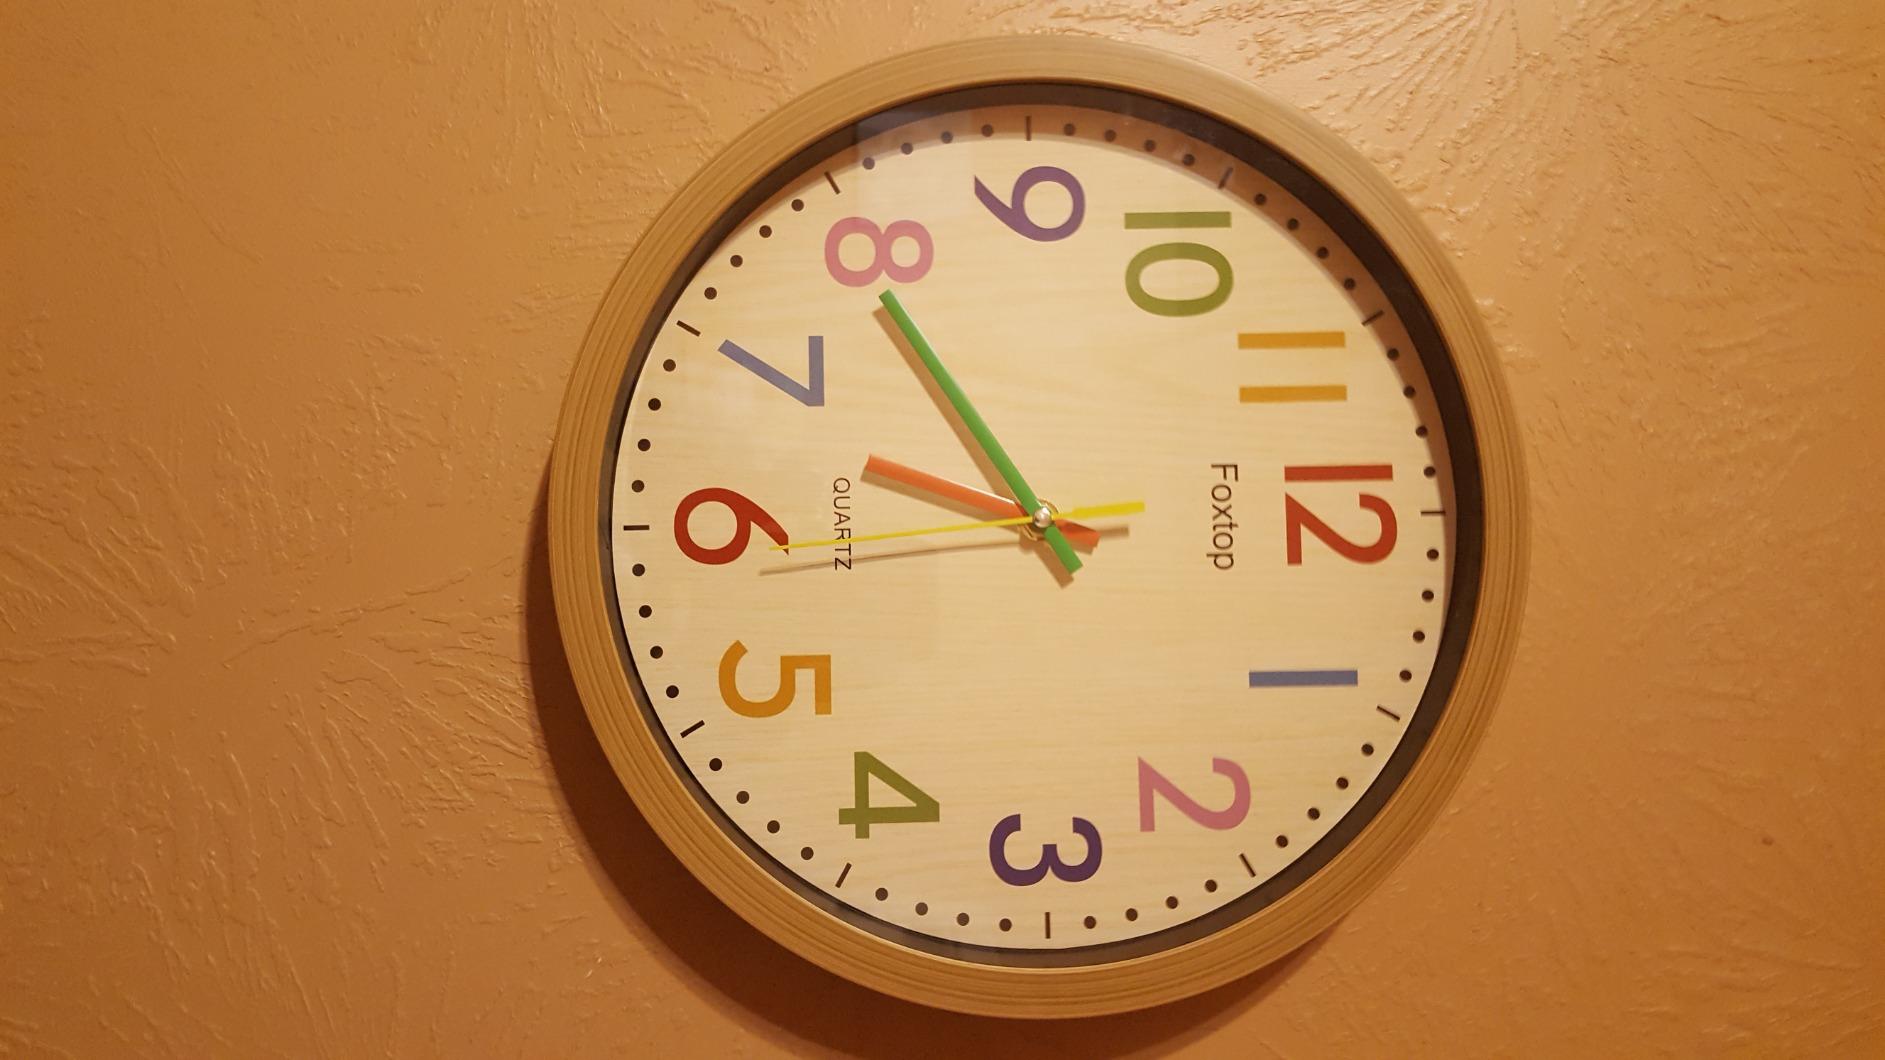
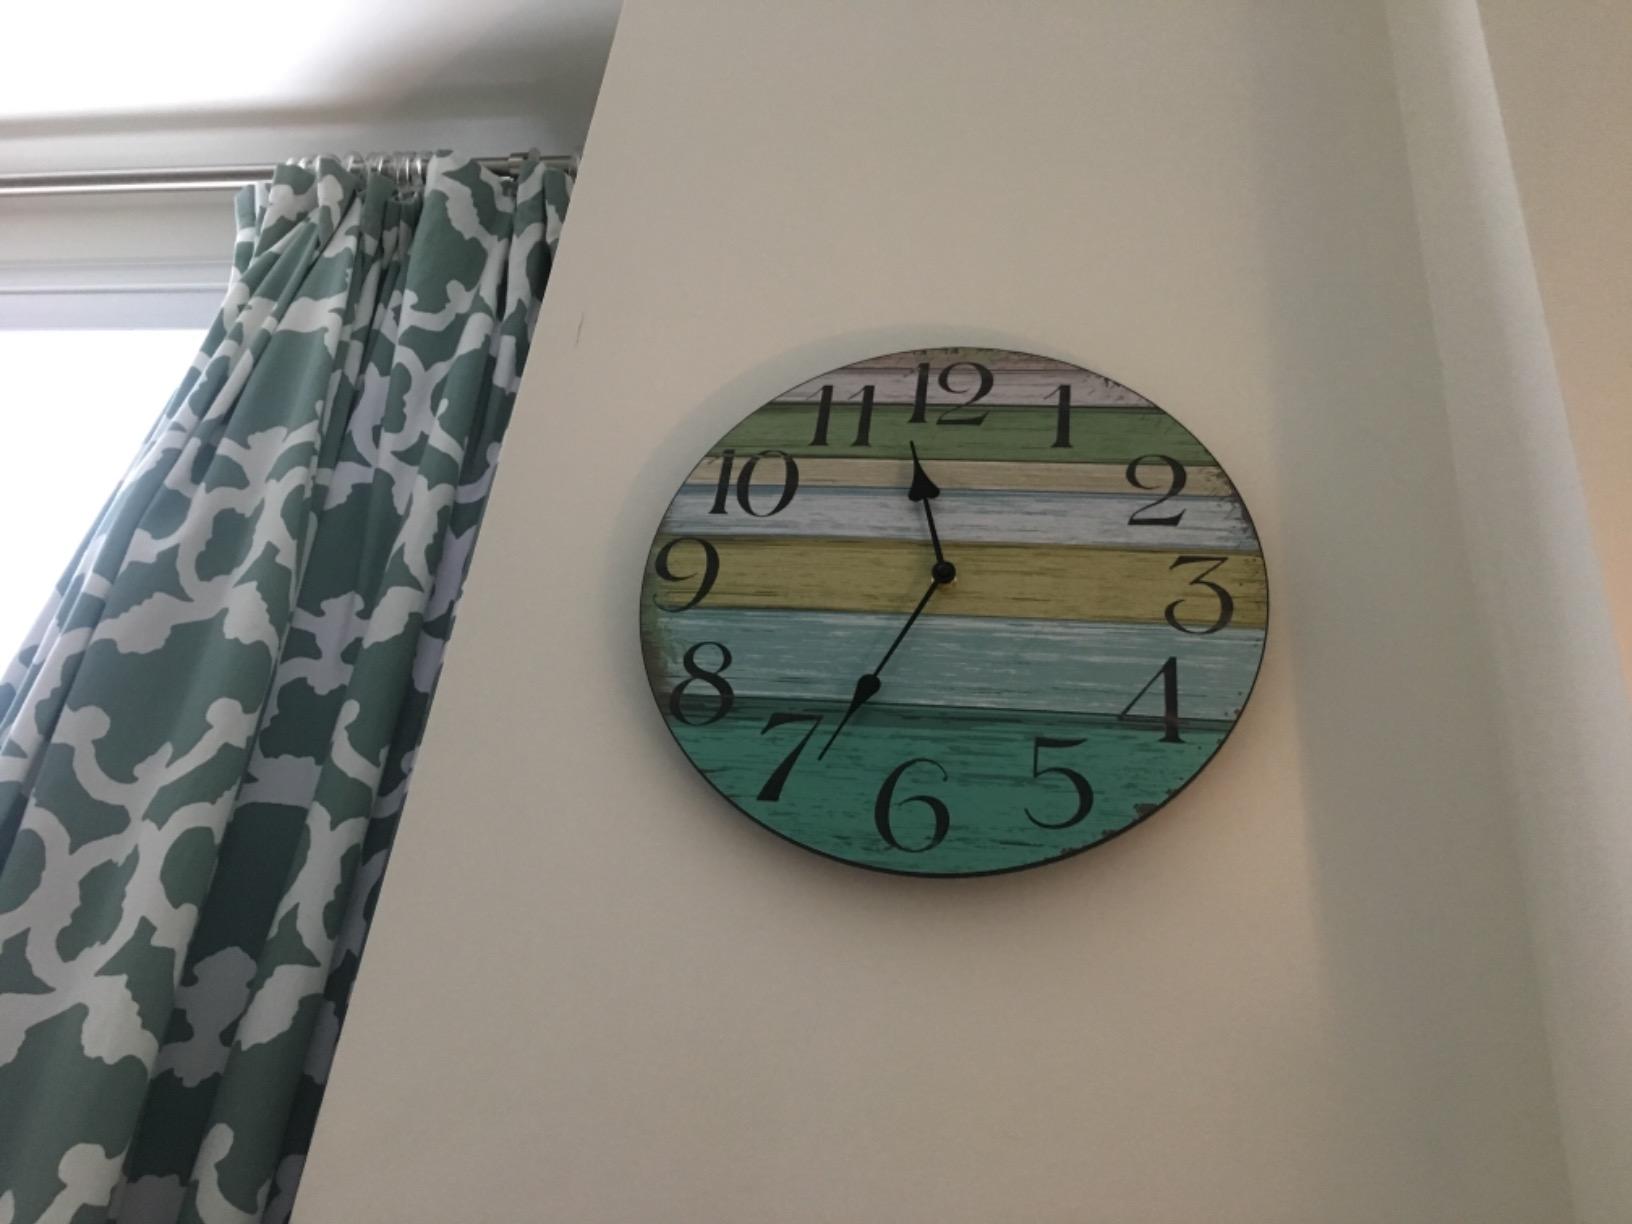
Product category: clock
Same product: no